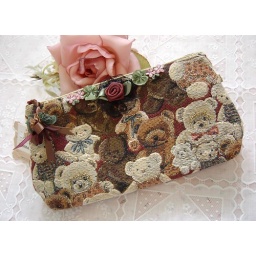
Chimaki bear bear cosmetic bag (made in japan)